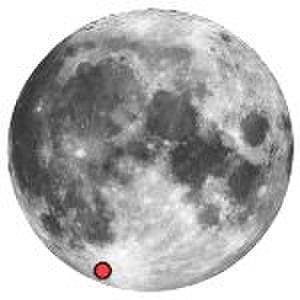
Voici une liste des cratères de la Lune. La plupart d'entre eux sont des cratères d'impact. Plus de 30 000 cratères, dont les diamètres sont compris entre 1 km et plus de 100 km, sont observables au télescope depuis la Terre.
Les cratères lunaires désignent les cratères présents sur la Lune. La surface de la Lune présente de nombreux cratères, presque tous formés par impacts.